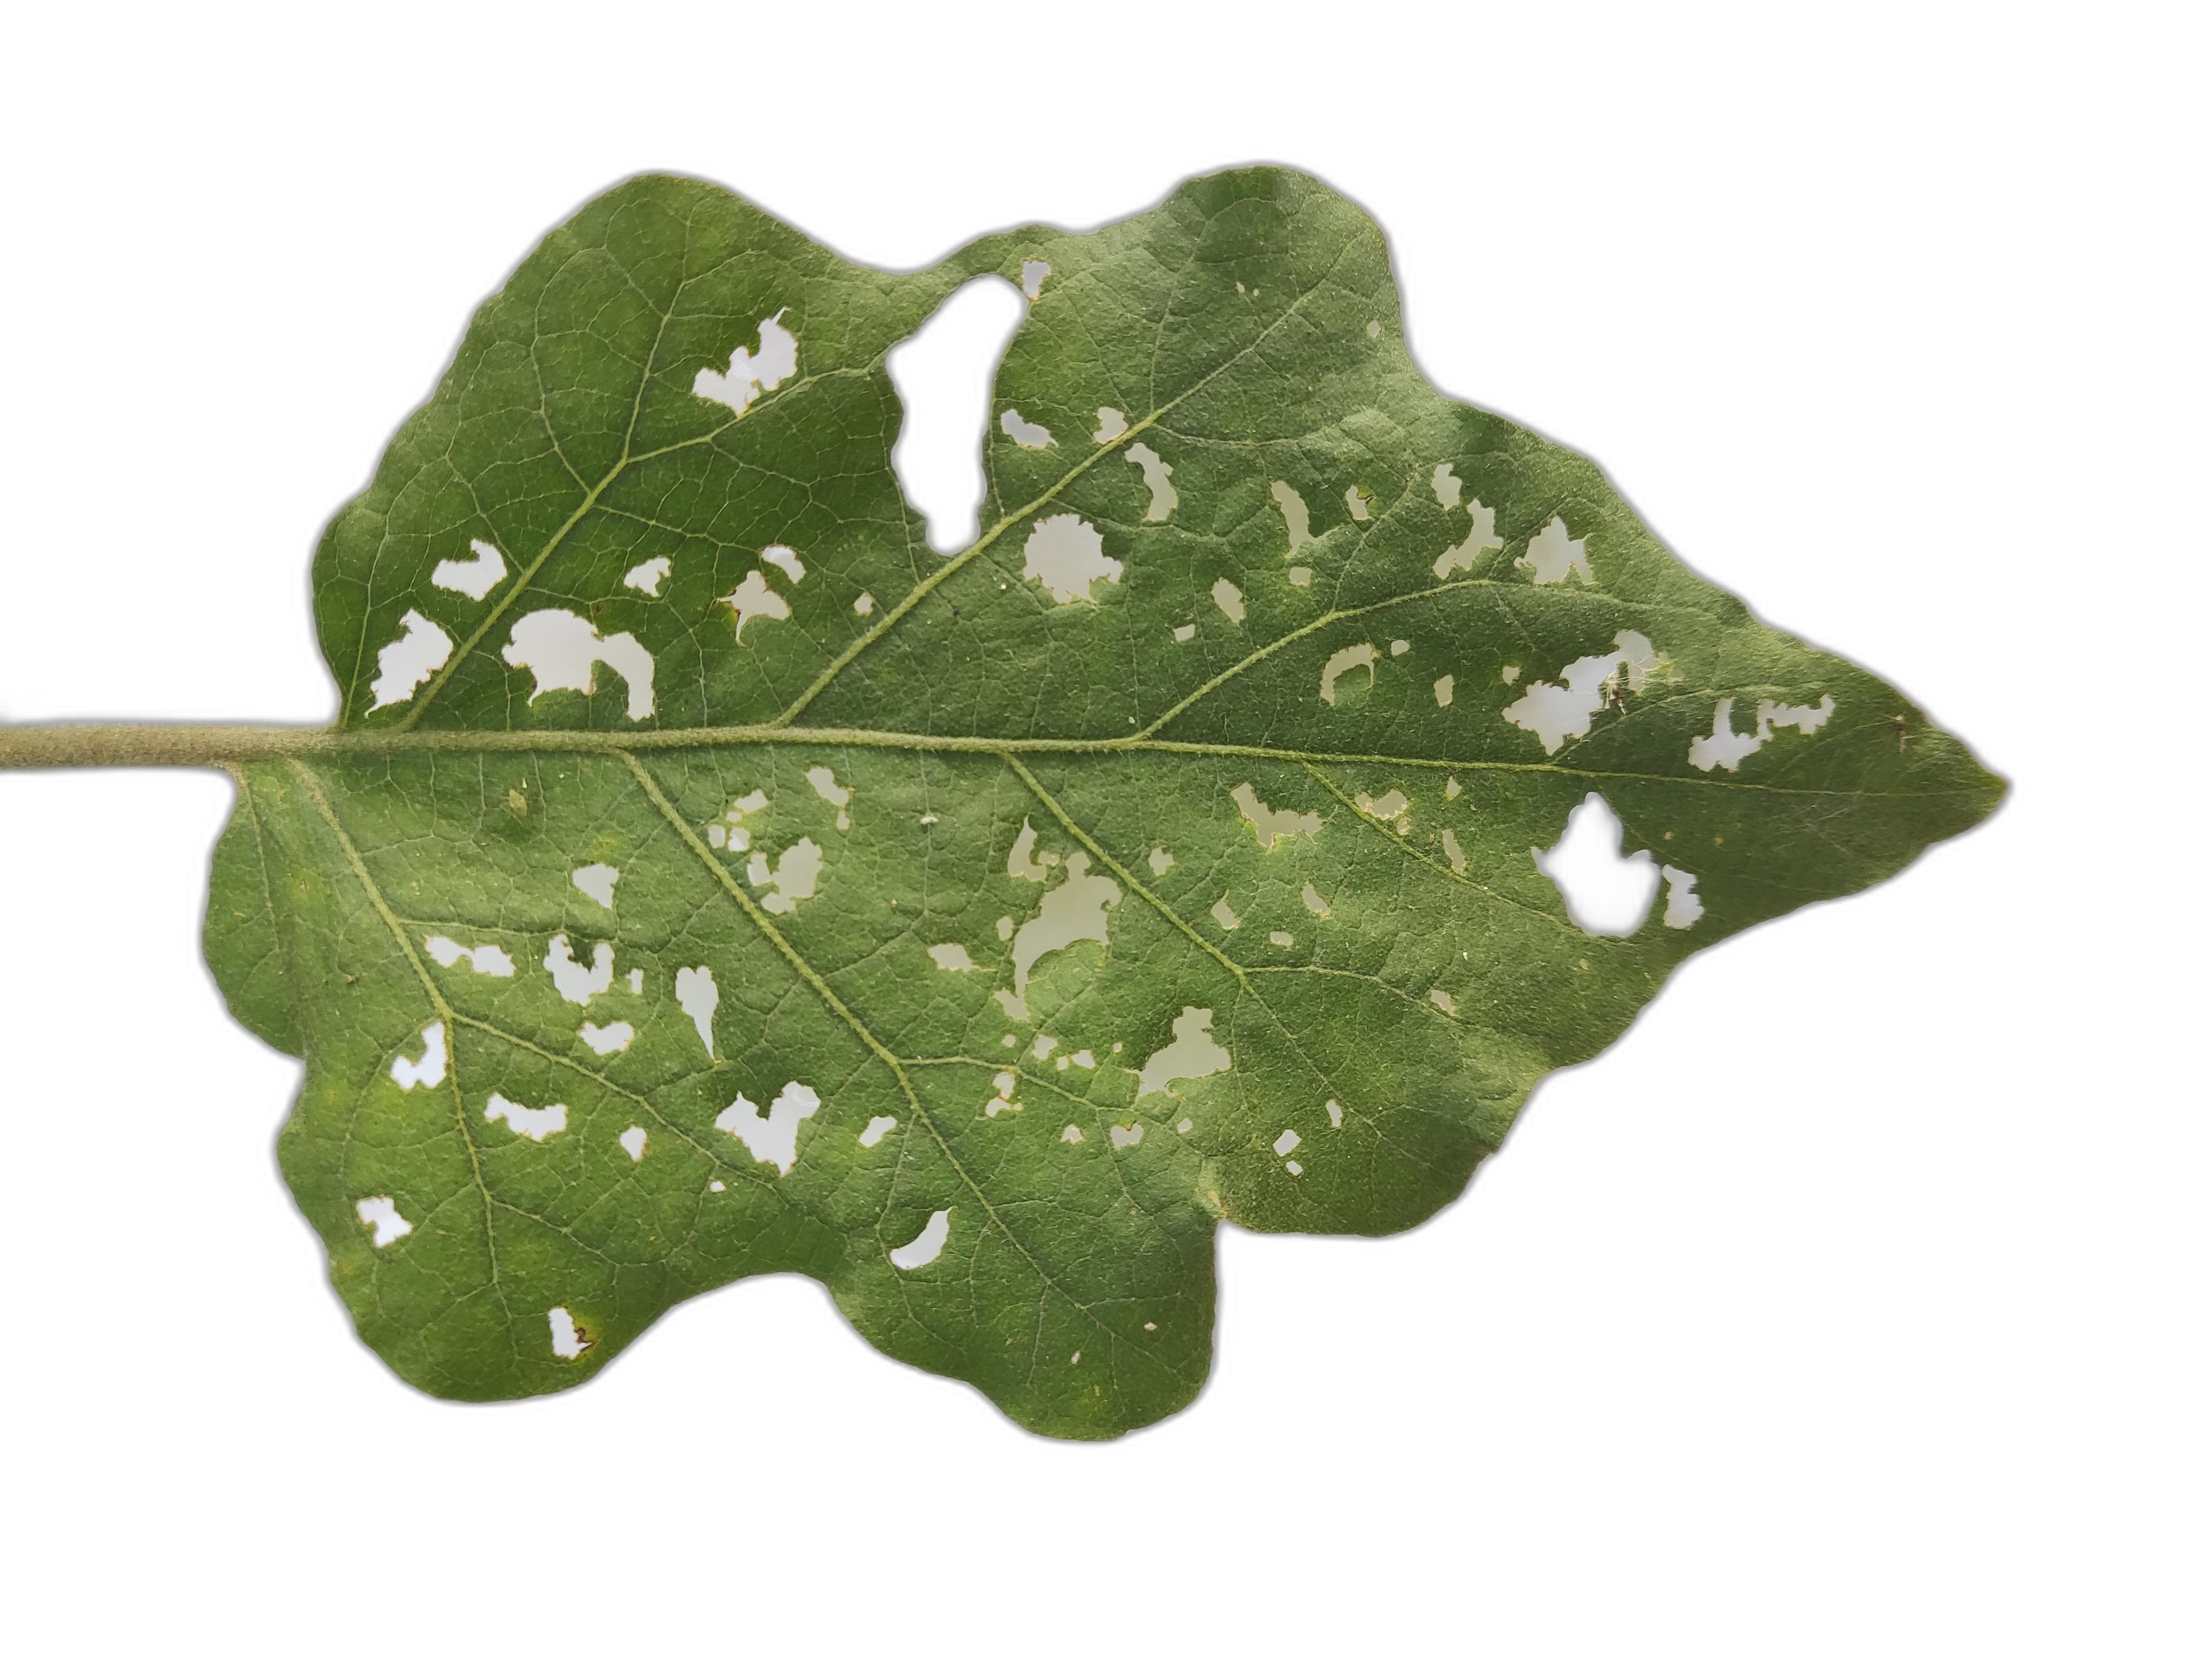
Label: Insect Pest Disease